Solar car racing

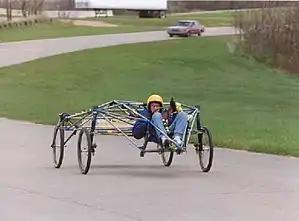
A test chassis at Ford Proving Grounds in 1992.

The electrical system controls all of the power entering and leaving the system. The battery pack stores surplus solar energy produced when the vehicle is stationary or travelling slowly or downhill. Solar cars use a range of batteries including lead-acid batteries, nickel-metal hydride batteries (NiMH), nickel-cadmium batteries (NiCd), lithium ion batteries and lithium polymer batteries.